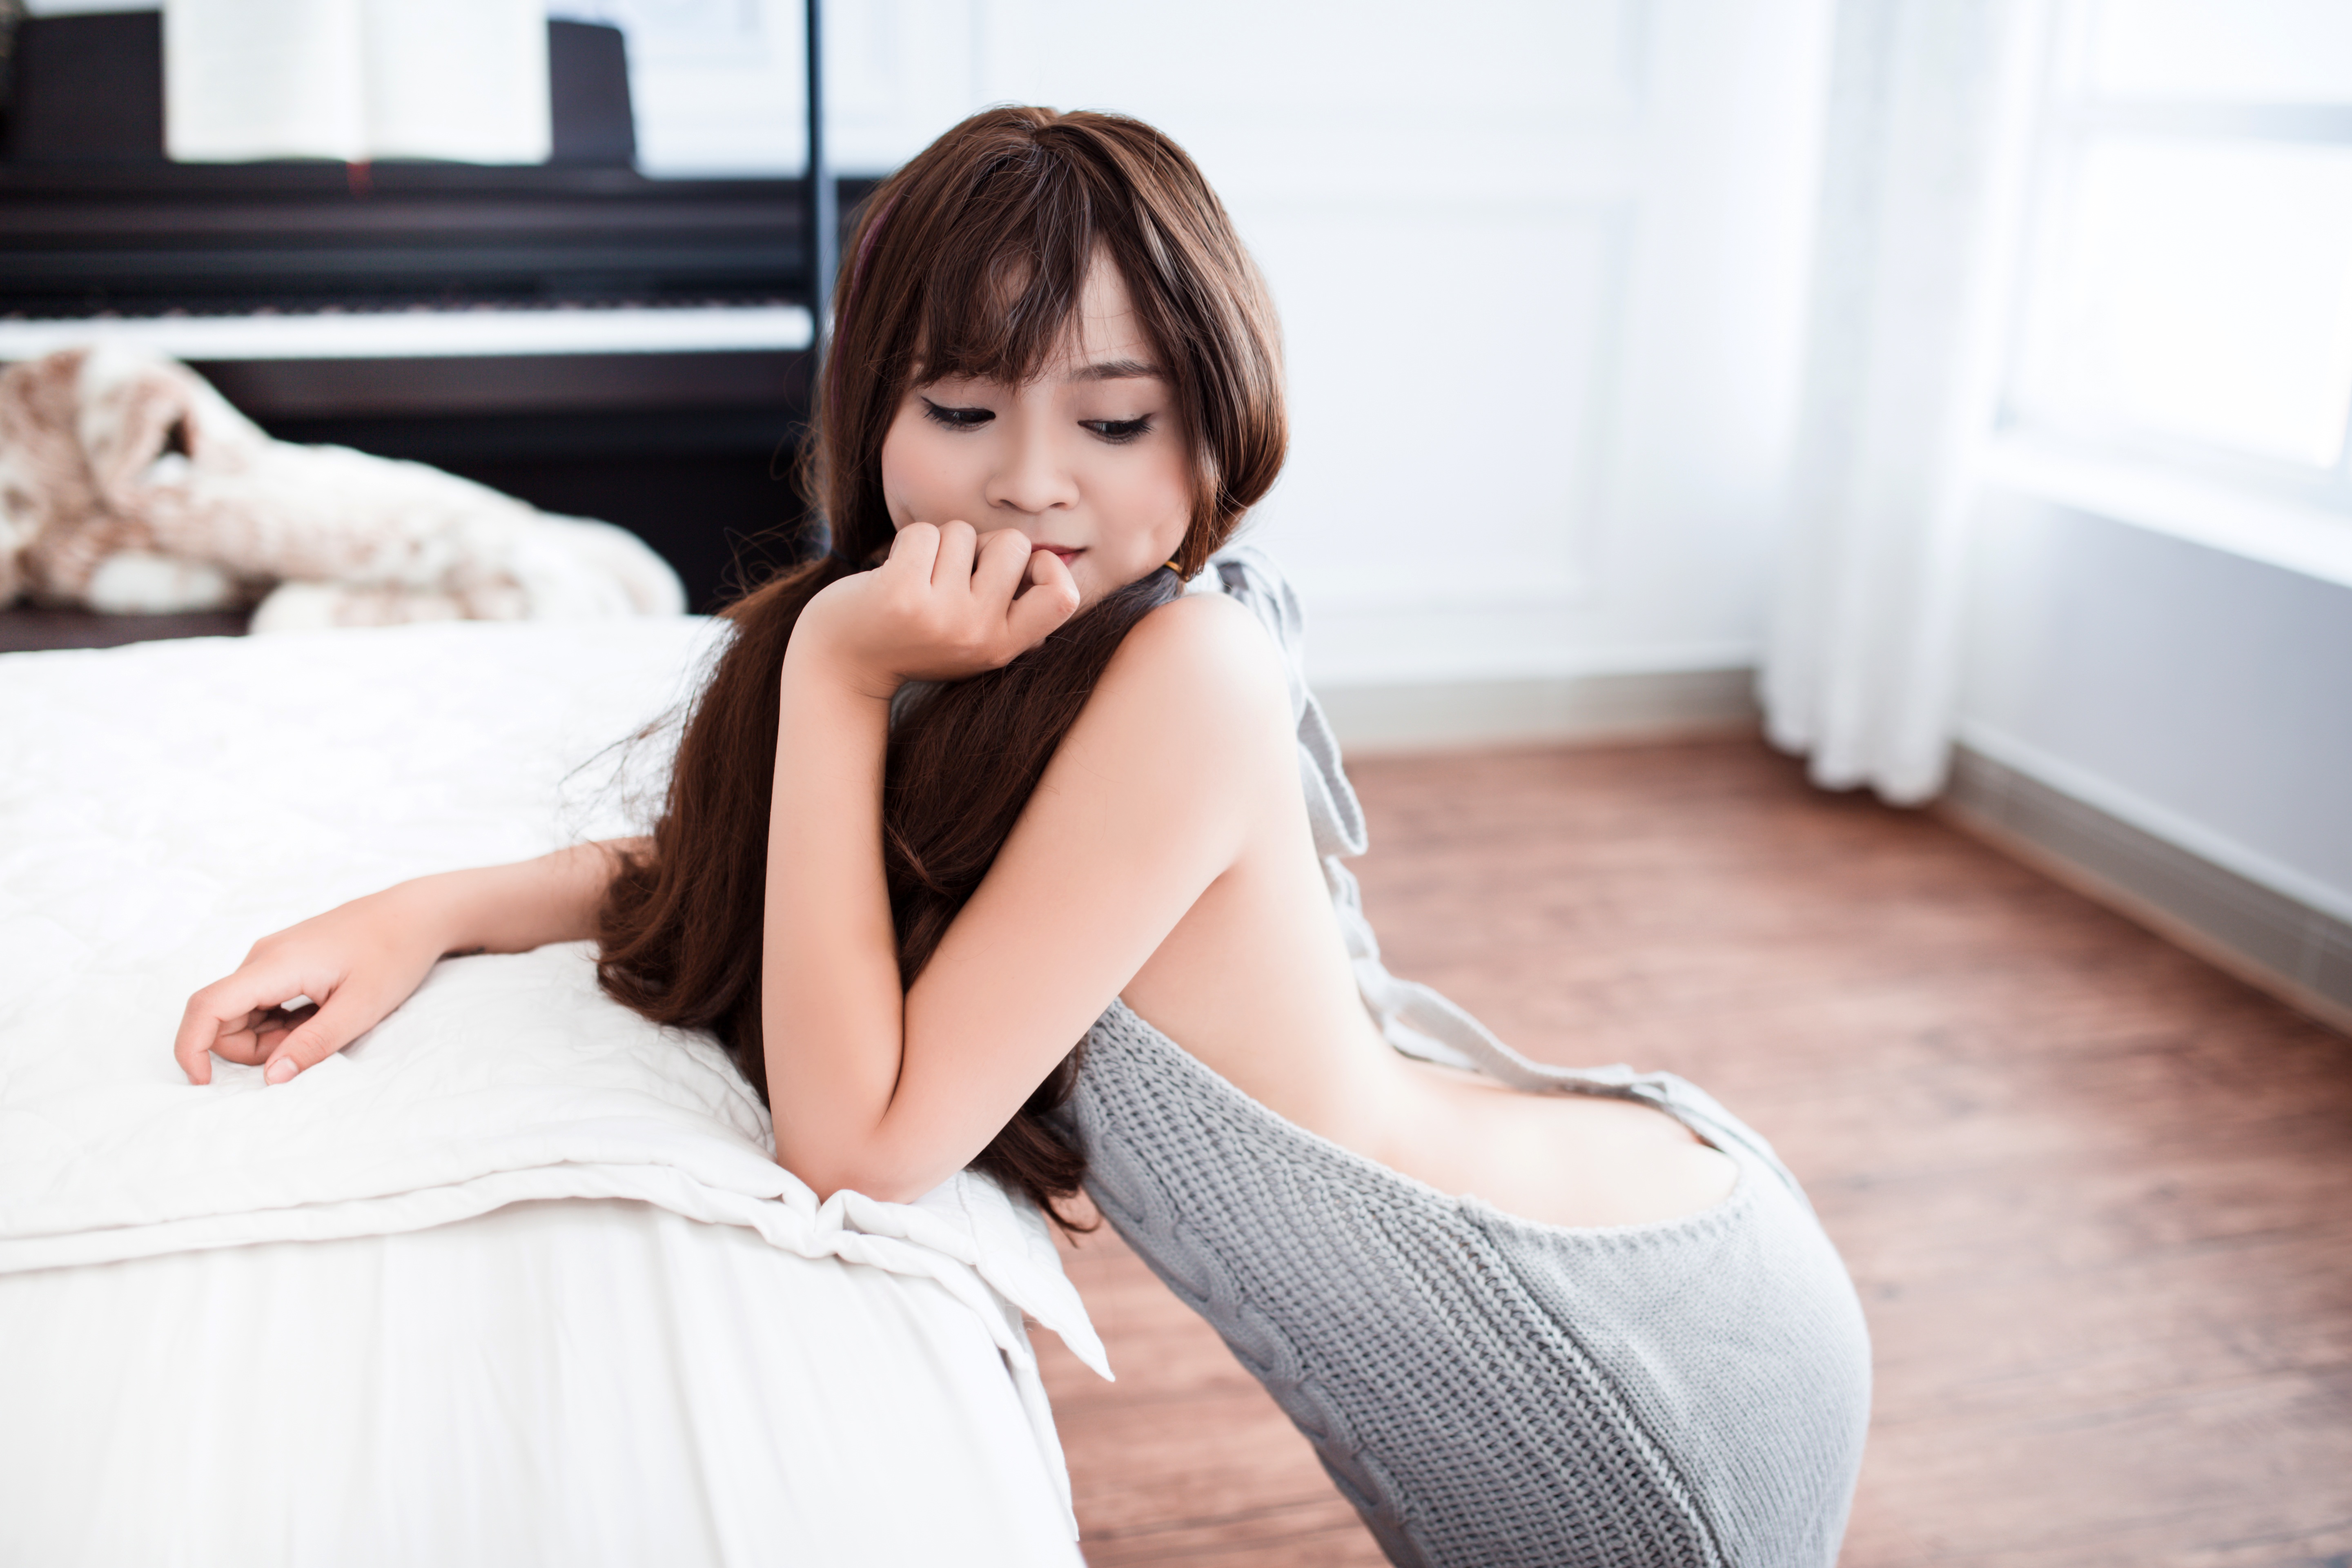
people, girl, woman, hair, photography, female, leg, portrait, model, young, sitting, fashion, clothing, hairstyle, long hair, human body, black hair, thigh, beauty, sexy, body, photo shoot, brown hair, portrait photography, human positions, undergarment, art model